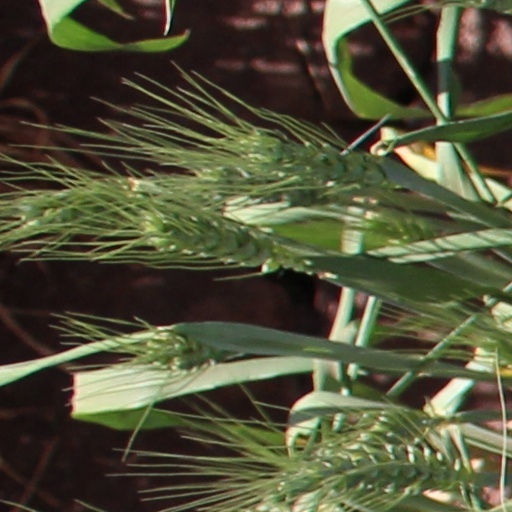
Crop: wheat